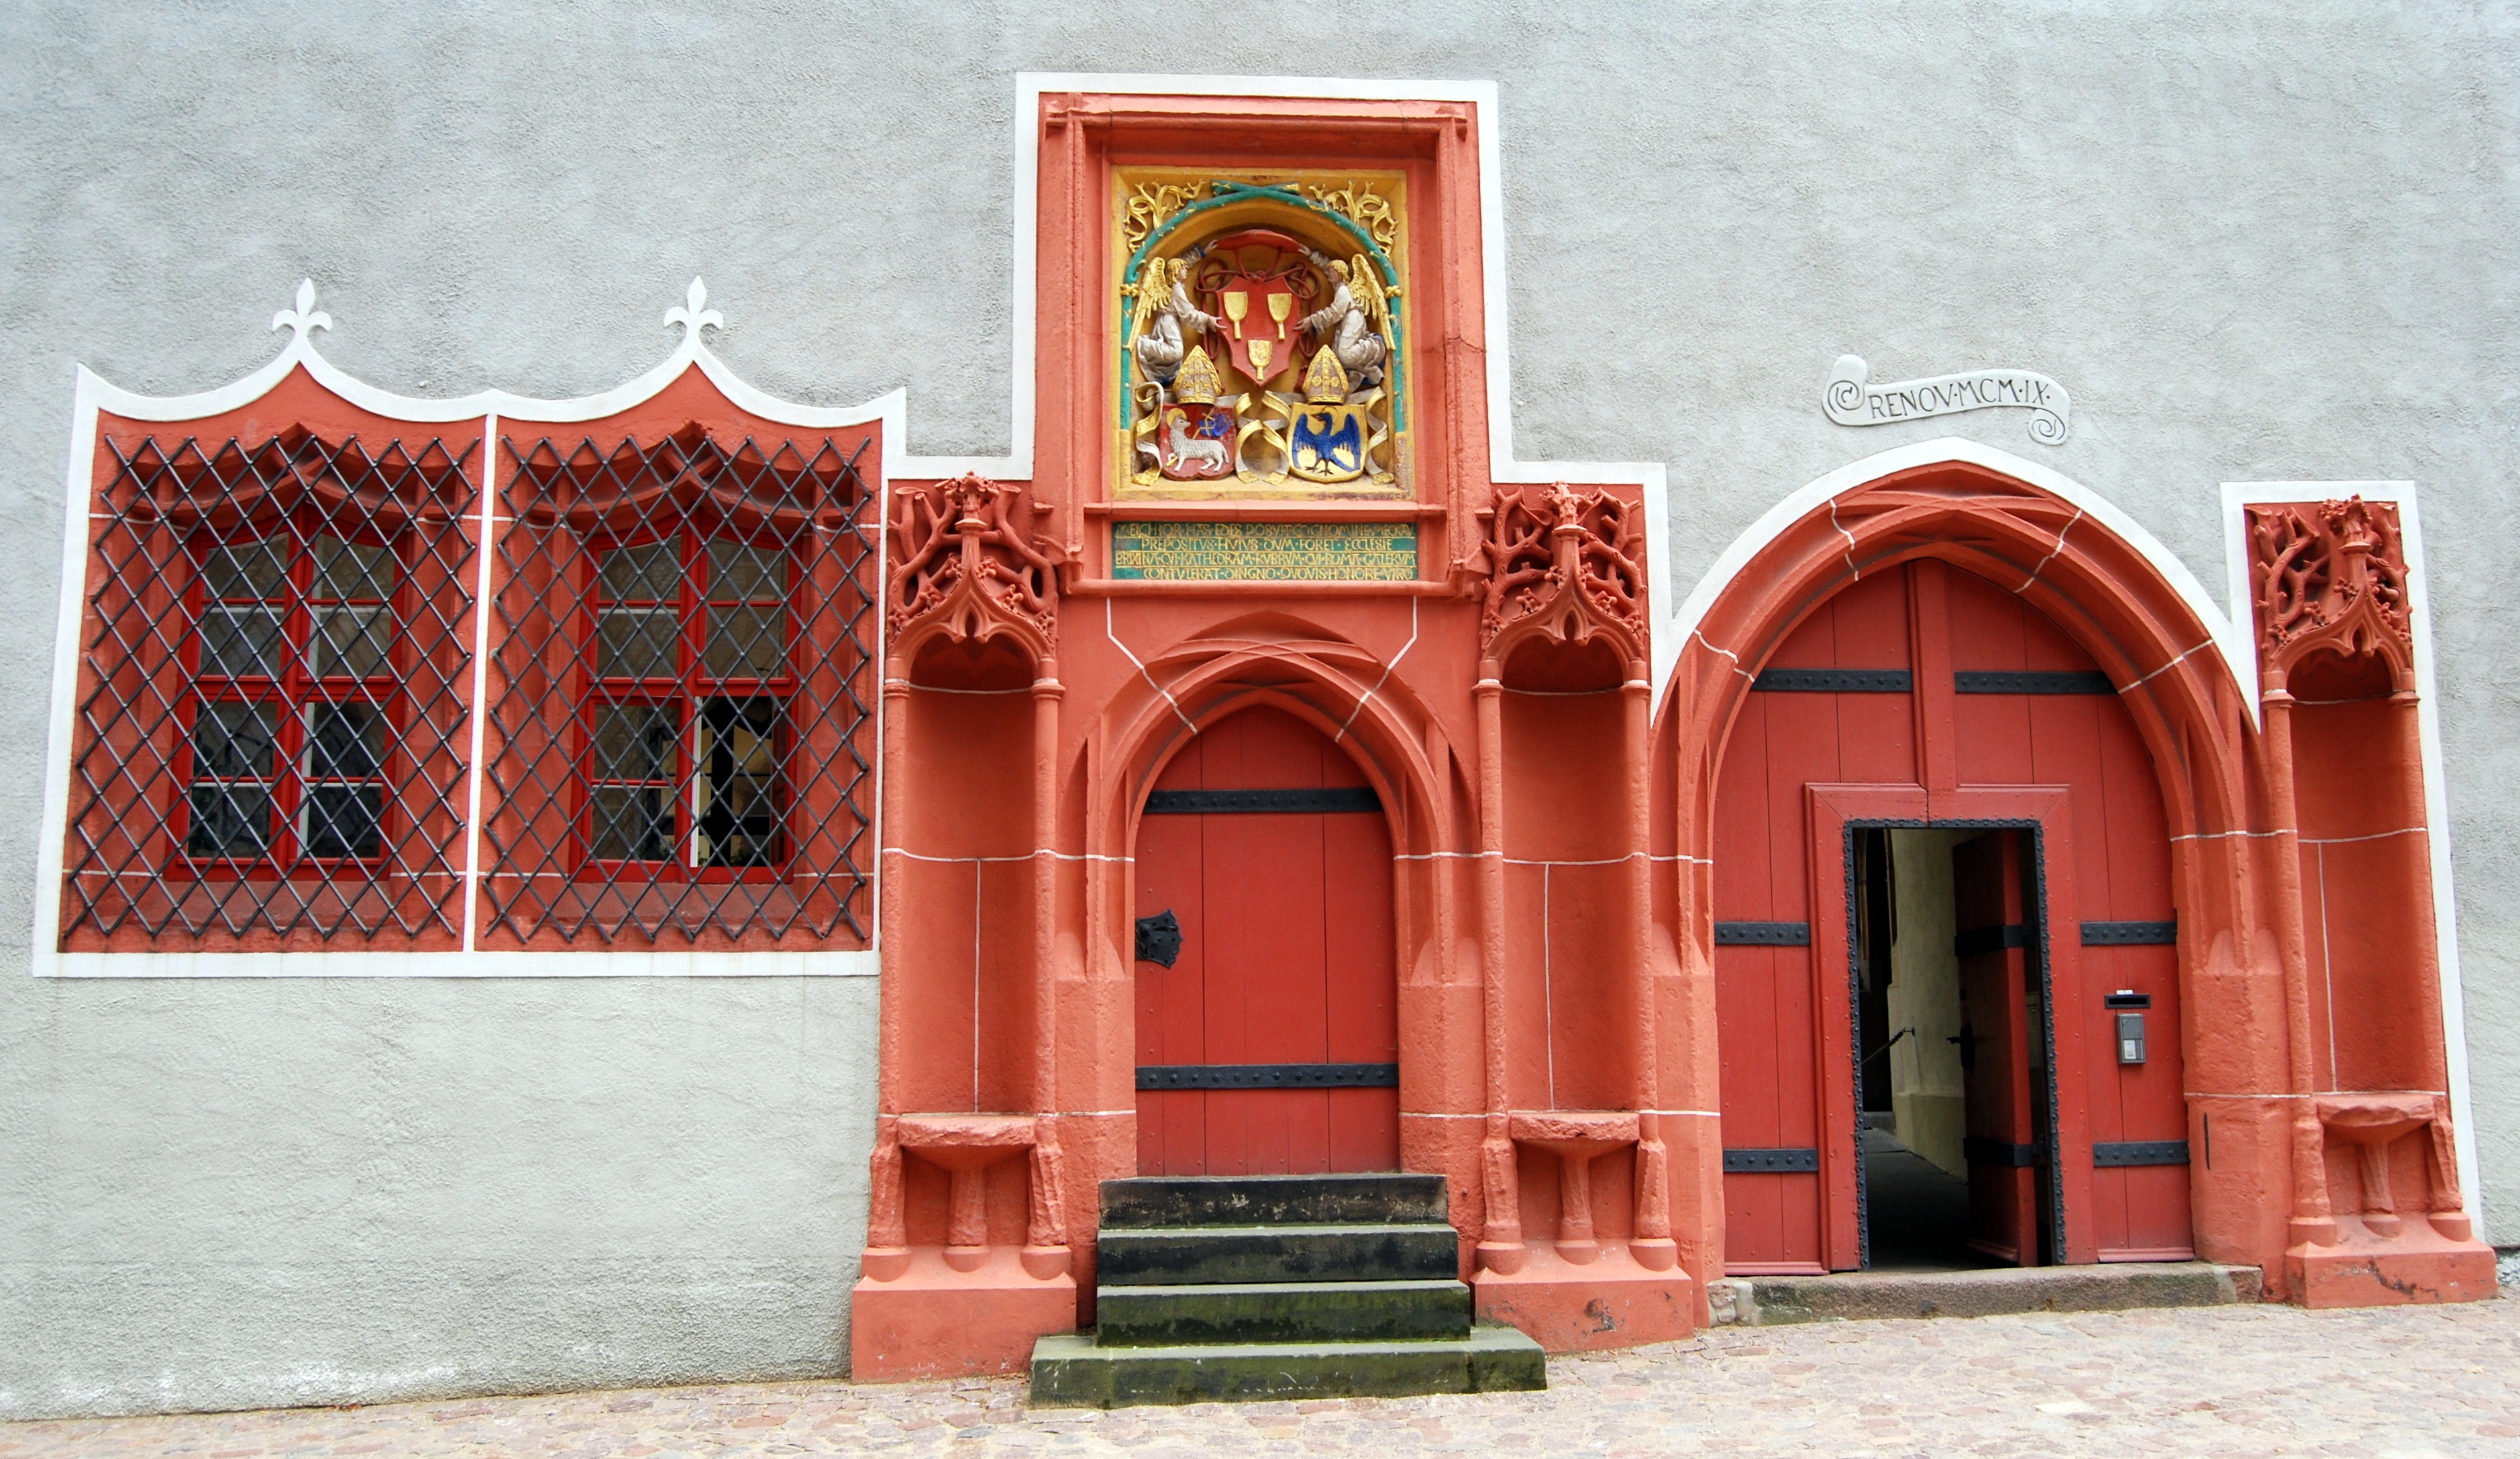
architecture, house, window, building, arch, red, entrance, color, facade, chapel, brick, door, place of worship, temple, shrine, germany, saxony, meissen, bishopric